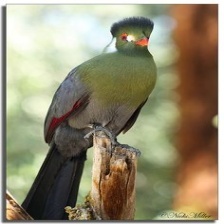
Species: WHITE CHEEKED TURACO
Scientific name: TAURACO LEUCOTIS